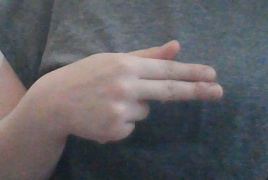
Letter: ghain